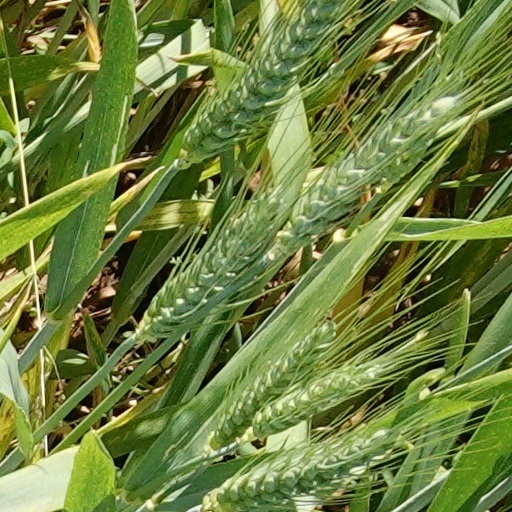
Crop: wheat